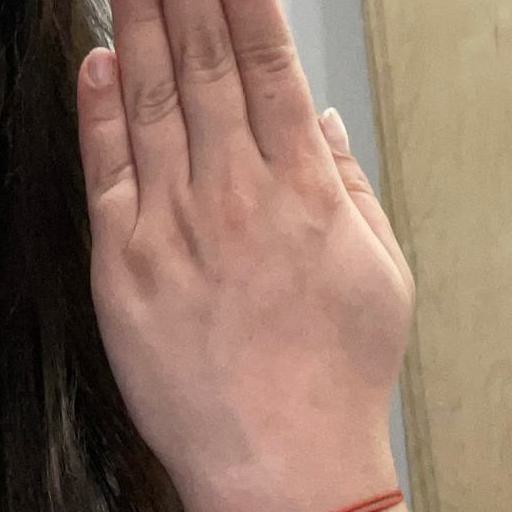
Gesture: stop_inverted